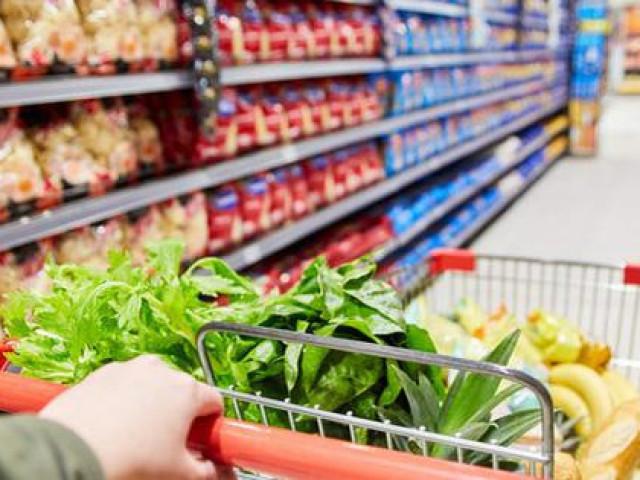
có nhiều mặt hàng được đặt bên trong chiếc xe đẩy siêu thị